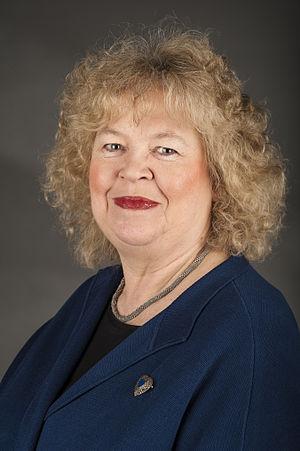
Les cinquièmes élections européennes se sont déroulées le 10 juin 1999 au Royaume-Uni pour désigner les 87 députés européens au Parlement européen, pour la législature 1999-2004.
Les Parlementaires internationaux pour la Papouasie occidentale sont un groupe de parlementaires et d'anciens parlementaires de quinze pays, unis pour promouvoir et demander la reconnaissance par l'Organisation des Nations unies du droit à l'autodétermination de la population de Papouasie occidentale, territoire sous souveraineté indonésienne.
Cet article présente la liste des 73 députés européens du Royaume-Uni élus lors des élections européennes de 2014 au Royaume-Uni.